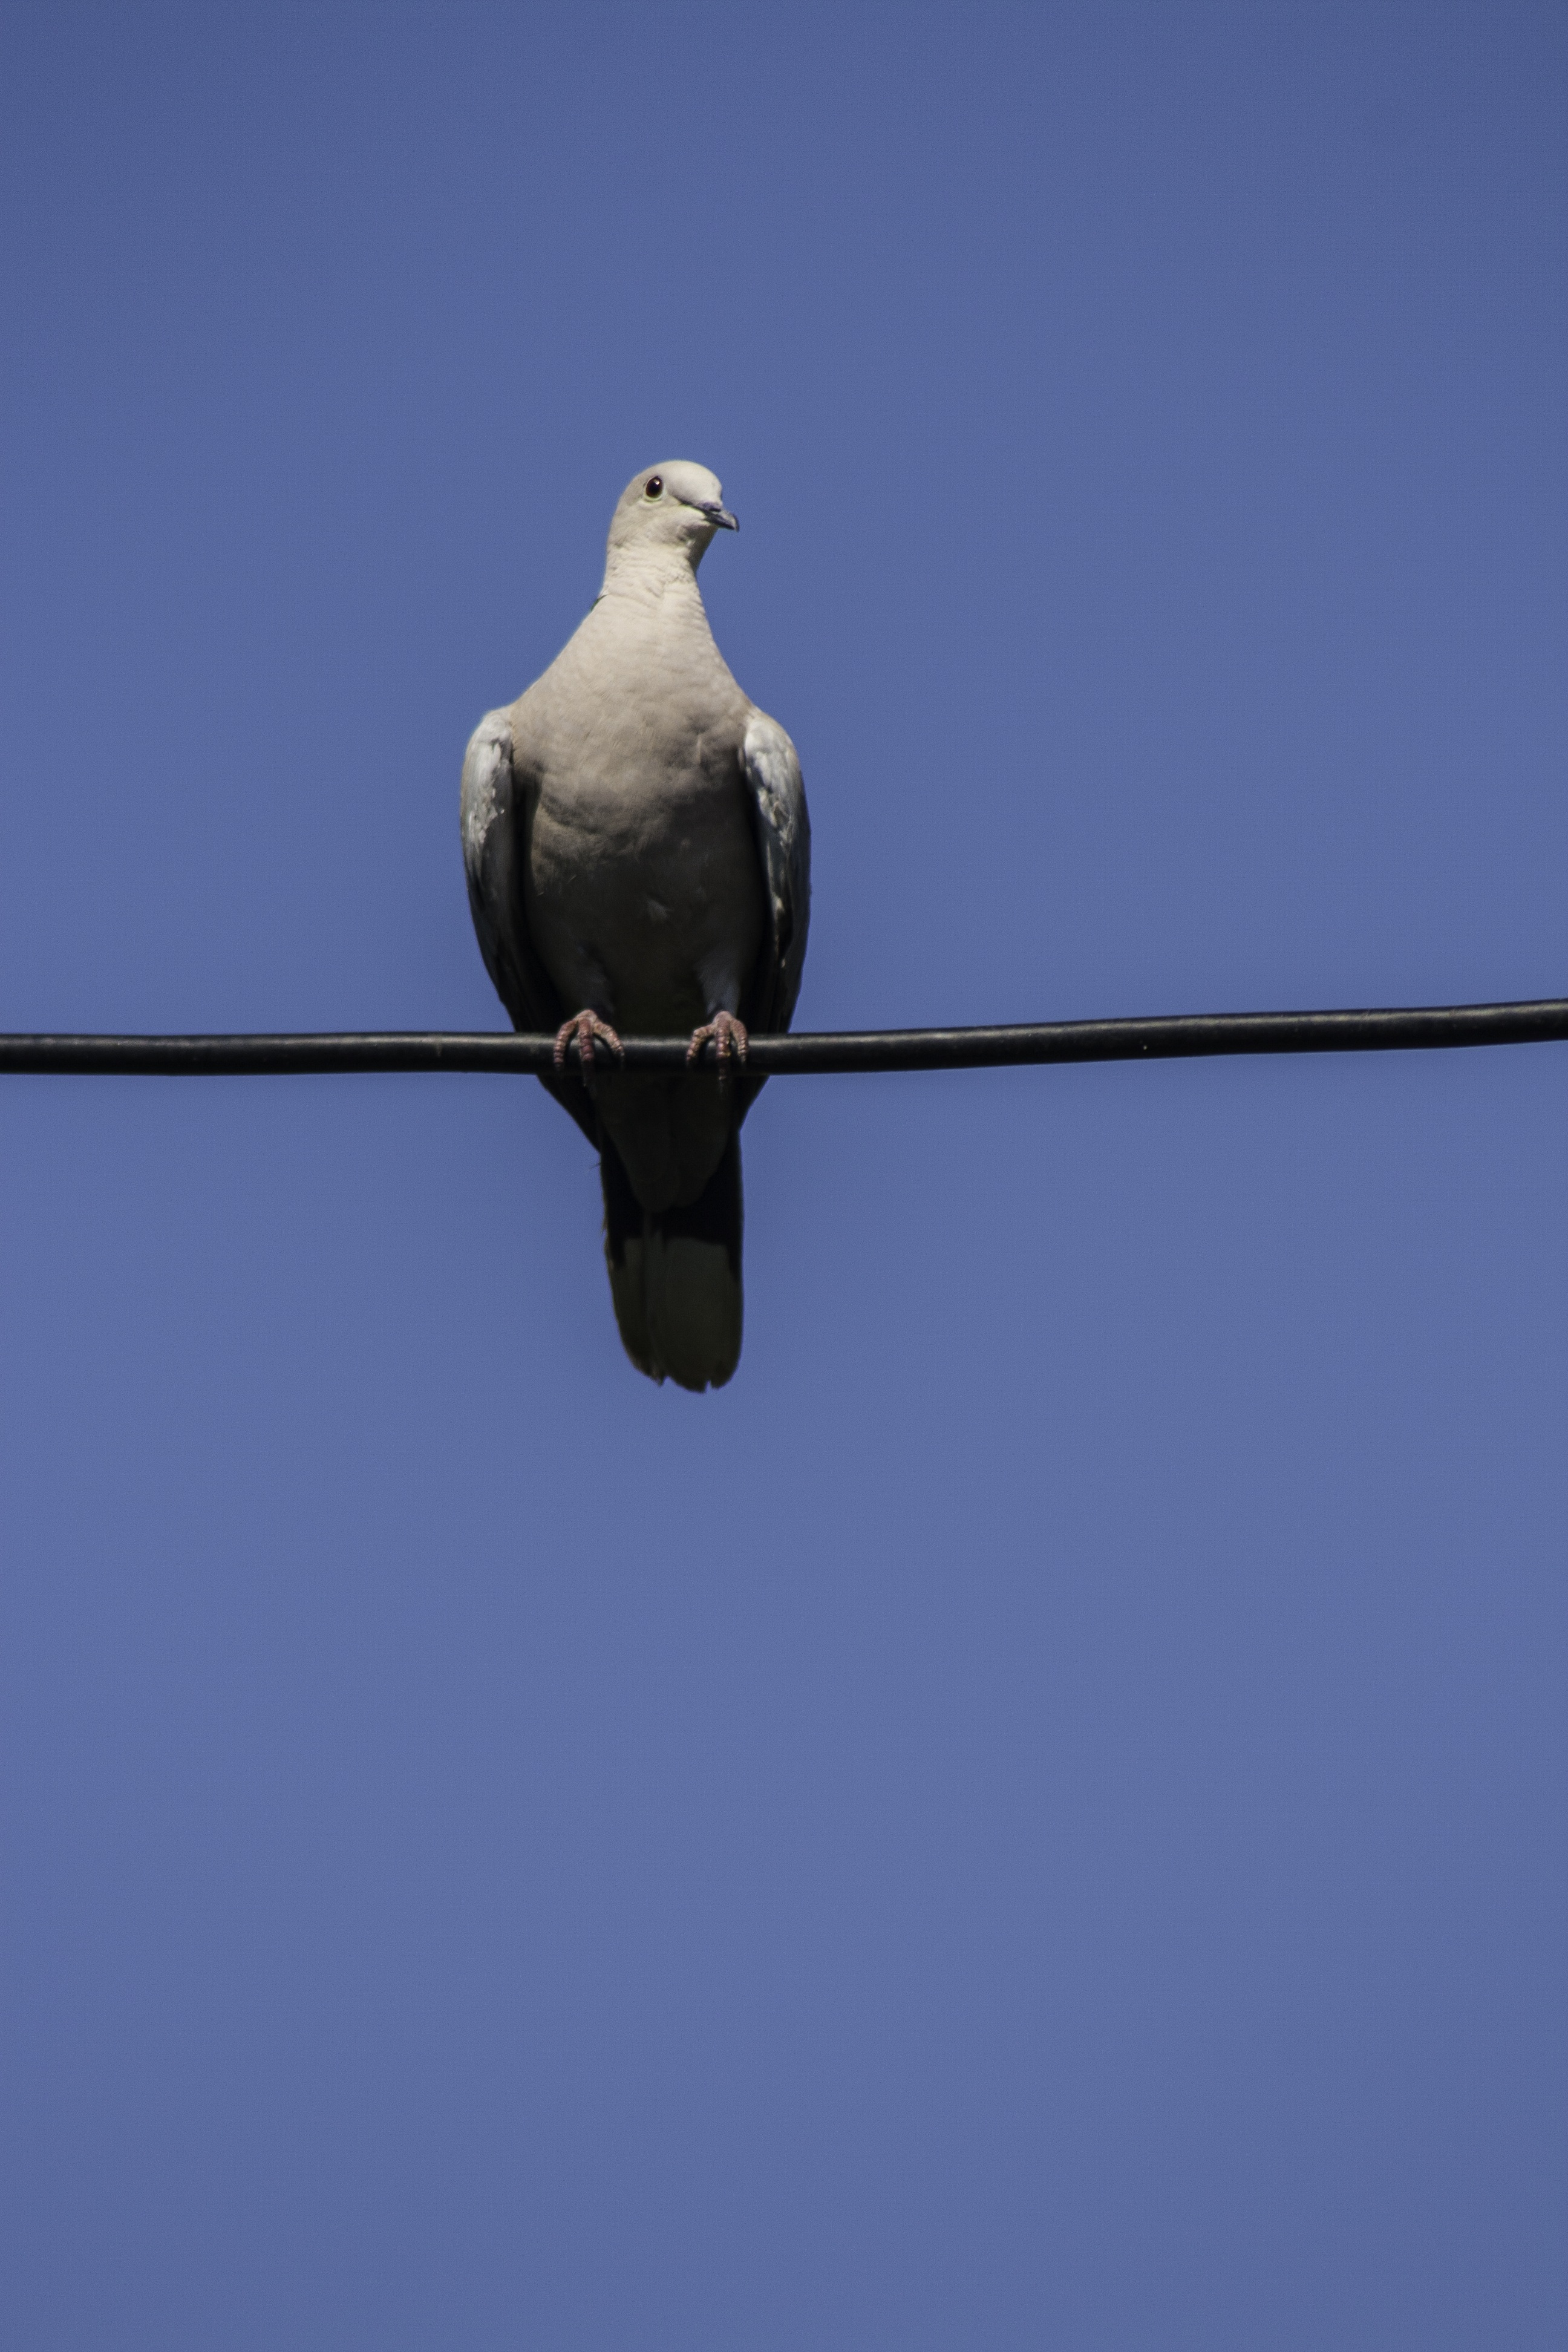
bird, wing, sky, beak, flight, blue, birds, pigeon, vertebrate, perching bird